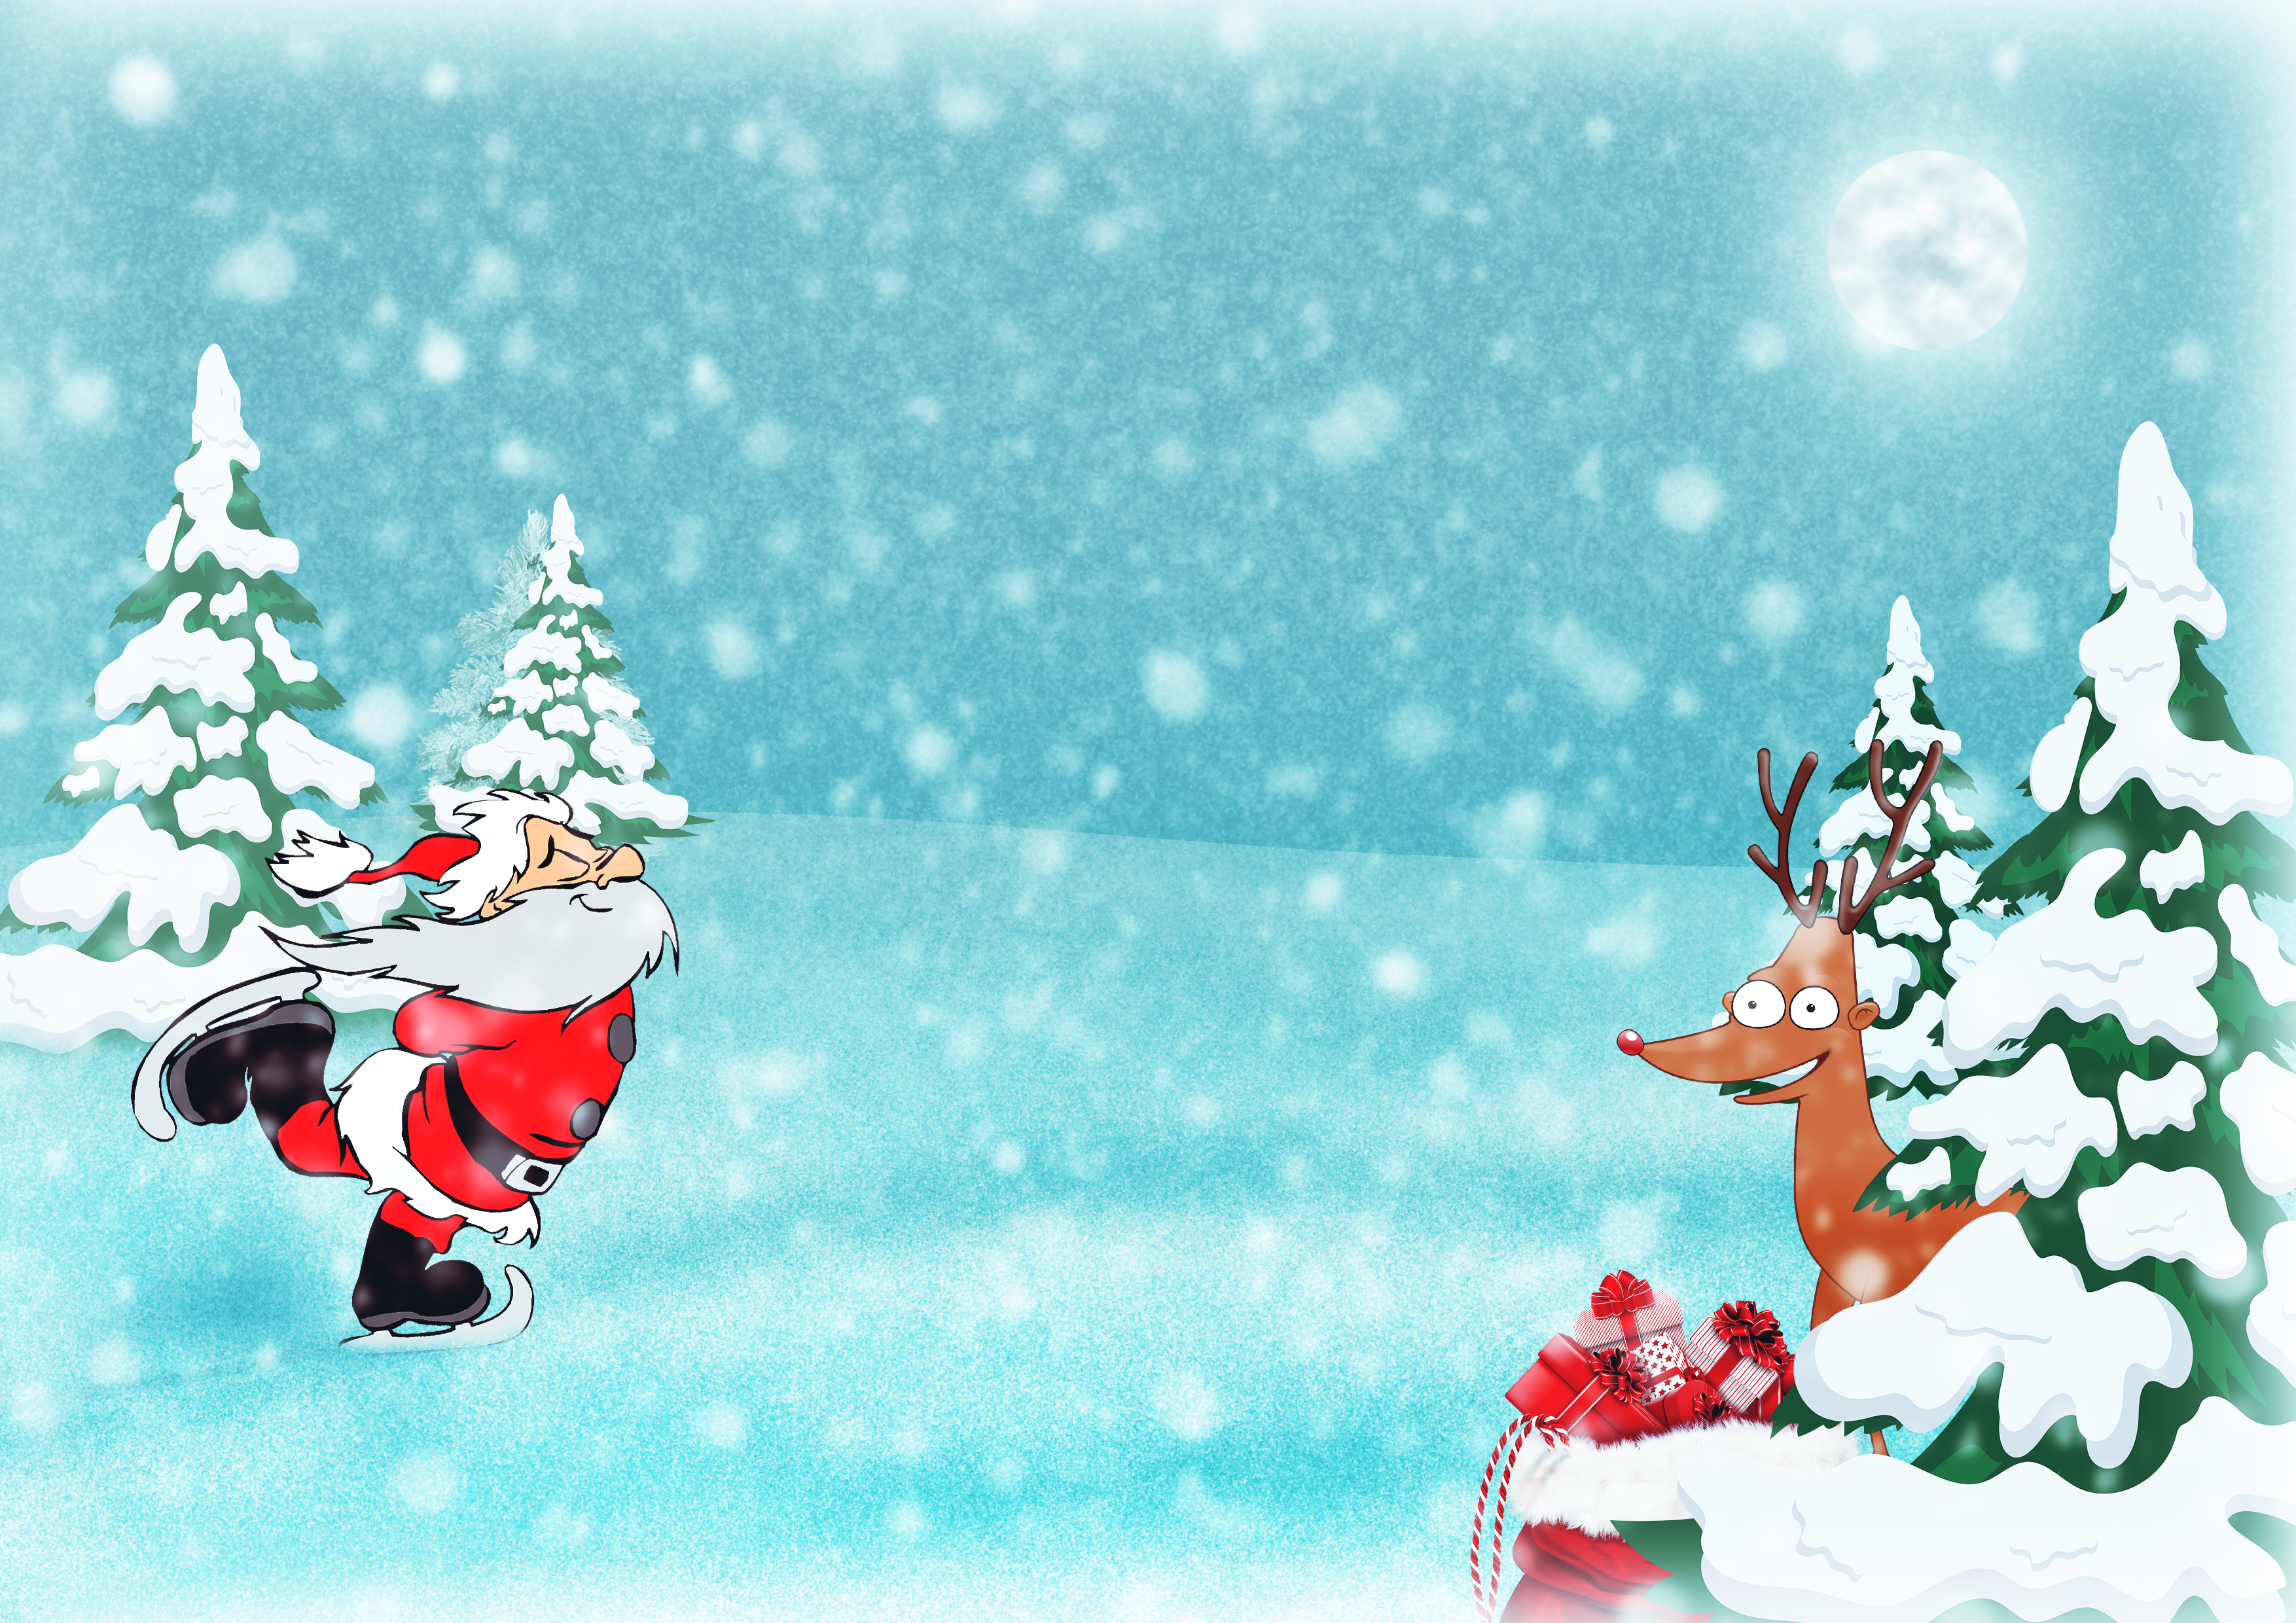
christmas, santa, reindeer, gifts, santa claus, christmas card, snow scene, firs, wintry, snow, funny, comic, cute, snowflakes, background, greeting card, skates, moon, moonlight, atmospheric, christmas time, winter, christmas tree, fir, christmas ornament, christmas decoration, tree, pine family, fictional character, sky, conifer, holiday, spruce, illustration, computer wallpaper, art, snowman, evergreen, freezing